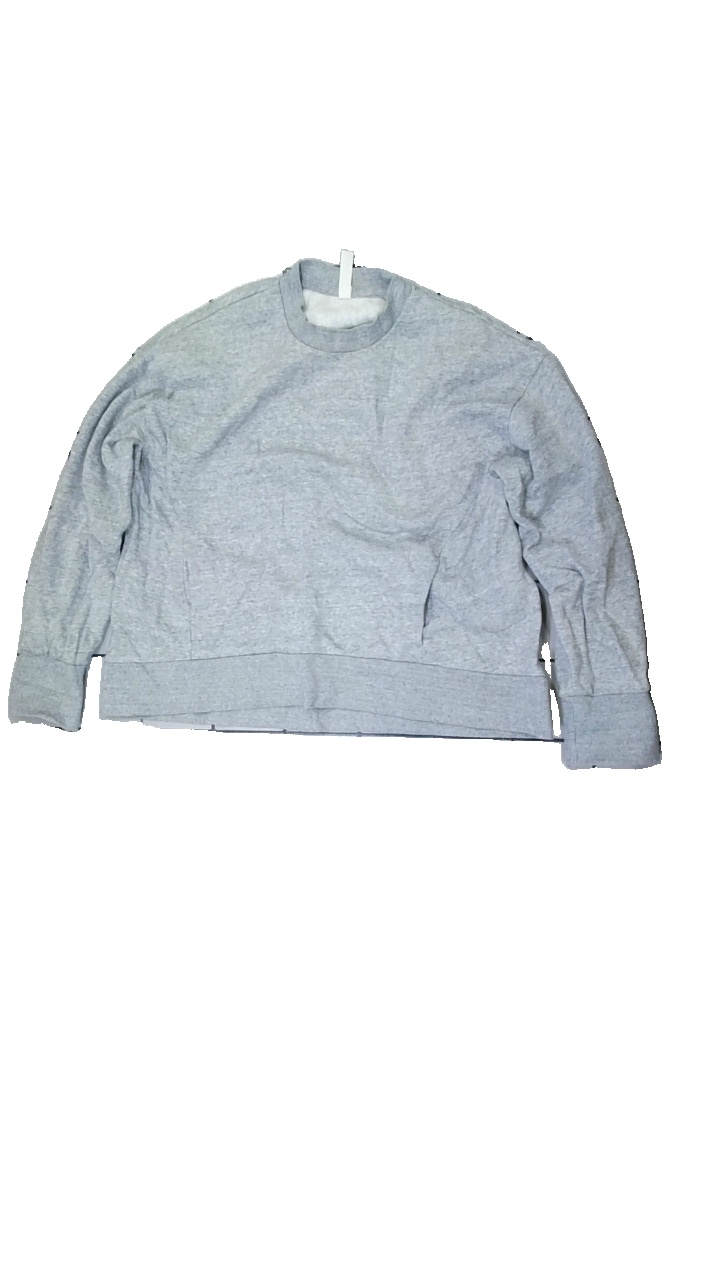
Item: Sweater (Ladies)
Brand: Kay/day
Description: Grey crewneck
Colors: Grey
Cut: Regular, C-collar
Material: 73% Cotton 27% Polyester
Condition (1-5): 5
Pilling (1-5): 5
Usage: Reuse
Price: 50-100